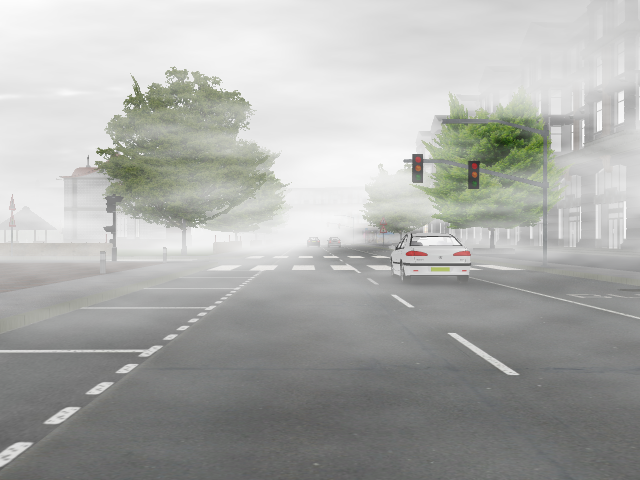
Weather: foggy or hazy